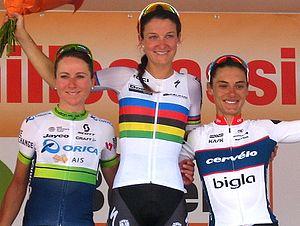
Ashleigh Moolman, devenue Ashleigh Moolman-Pasio, née le 9 décembre 1985 à Pretoria, est une coureuse cycliste sud-africaine, membre de l'équipe CCC-Liv. Elle a remporté le championnat d'Afrique sur route en 2011, 2012, 2013, 2015 et 2019 et participé aux Jeux olympiques de 2012, où elle a pris la seizième place de la course en ligne.